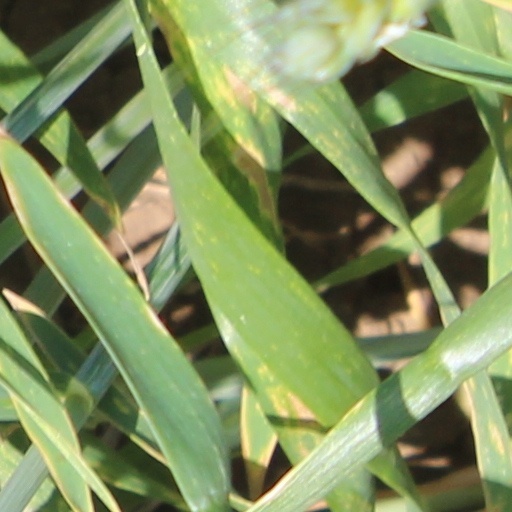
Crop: wheat